Vince Grella

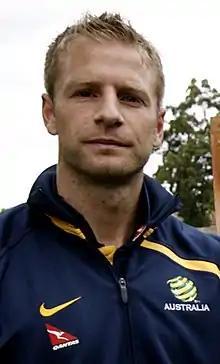
Grella in 2009

Vincenzo Grella (born 5 October 1979) is an Australian former footballer who played as a midfielder. Born in Dandenong to Italian immigrants, Antonio and Maria, Grella began his senior career in Australia before moving to Italy, where he spent over ten years, playing for Empoli, Ternana, Parma and Torino. He moved to Blackburn Rovers of the Premier League in 2008 where he spent four seasons, before returning to Australia in 2012 to play for Melbourne Heart.